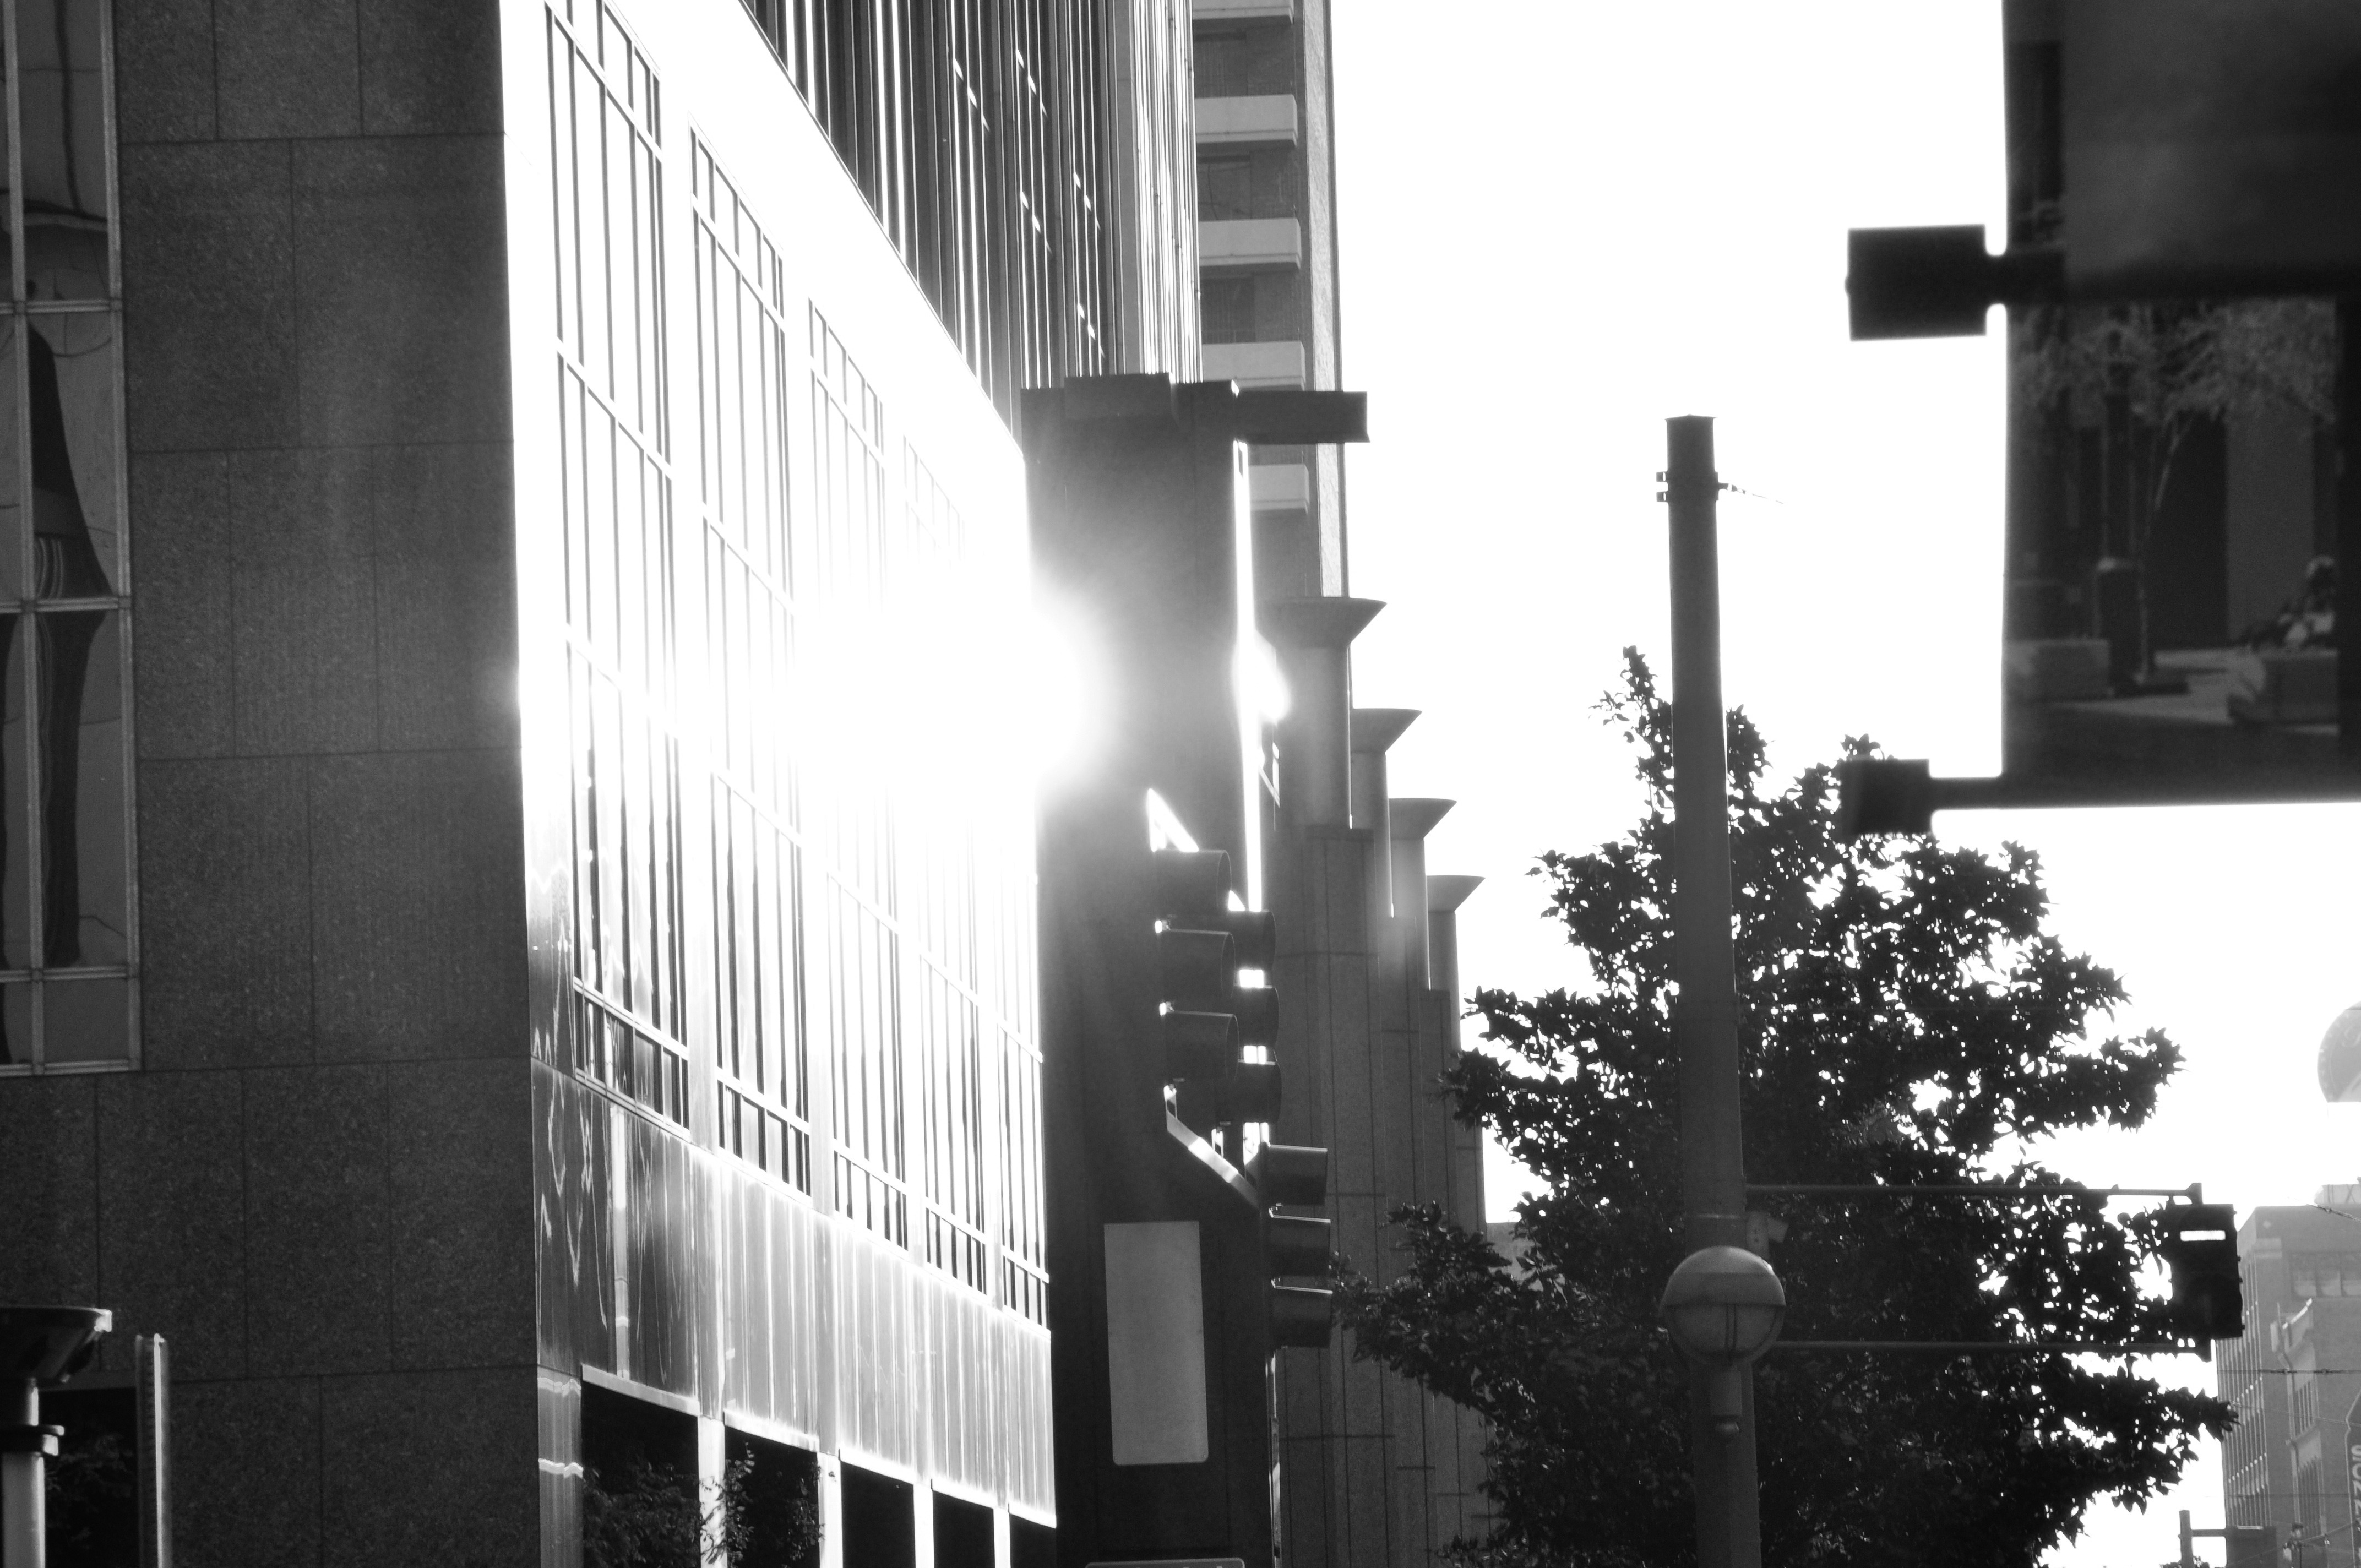
light, black and white, architecture, road, white, street, sunlight, alley, skyscraper, downtown, darkness, street light, black, monochrome, lighting, buildings, dallas, shape, metropolis, urban area, monochrome photography, film noir